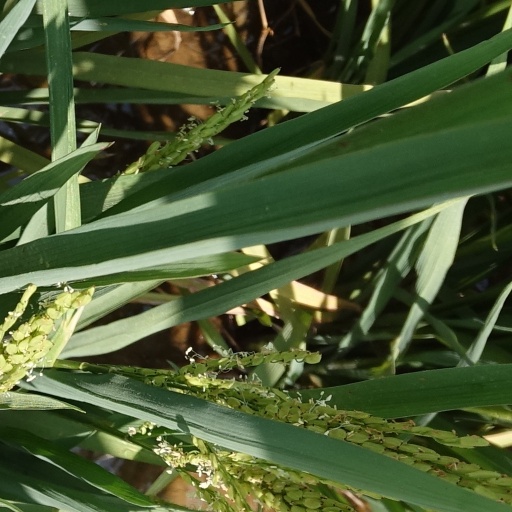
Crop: rice